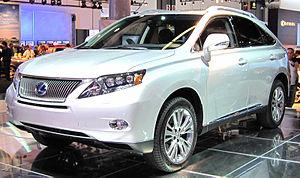
Le Lexus RX est un SUV de la marque de luxe Lexus vendu depuis 1998 en Amérique du Nord. Ce modèle est en fait un Toyota Harrier, vendu au Japon, rebadgé. Ce véhicule est le fer de lance de l'expansion de la marque appartenant au géant Toyota, avec notamment sa version hybride qui a fait de lui le premier SUV hybride au monde.